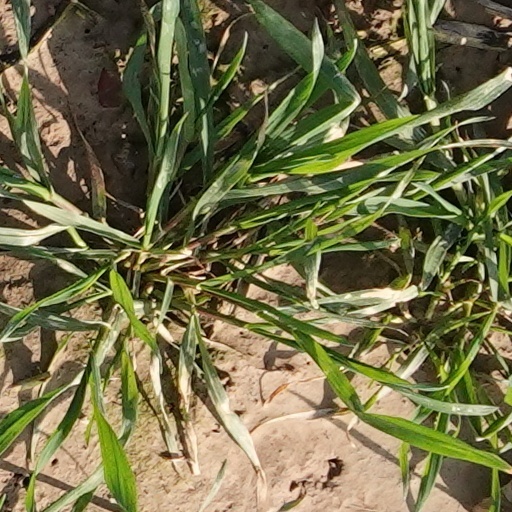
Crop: wheat